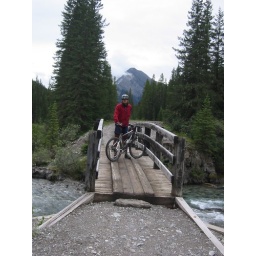
Bridge over only slightly troubled water - Spray river, midpoint of our mountain biking excursion.